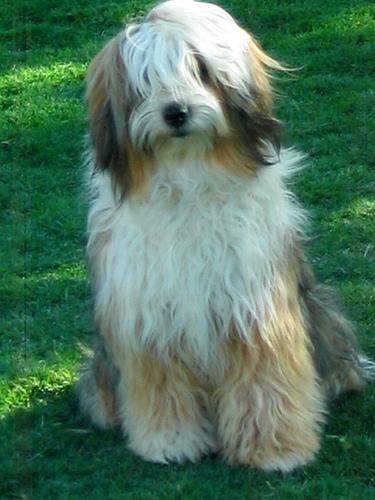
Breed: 203-n000021-Tibetan_terrier